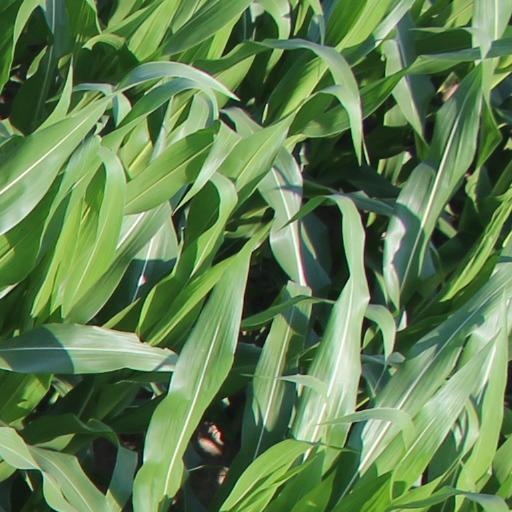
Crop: maize; corn